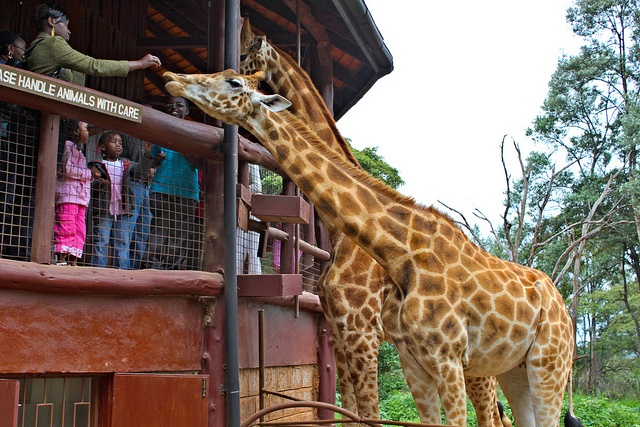
A couple of giraffe standing next to a tall building.
a big giraffe that is next to a fence
a woman on a balcony offering some food to a couple of giraffes
Two giraffes getting fed by people at the zoo.
A giraffe eats food from a group of people at a zoo.